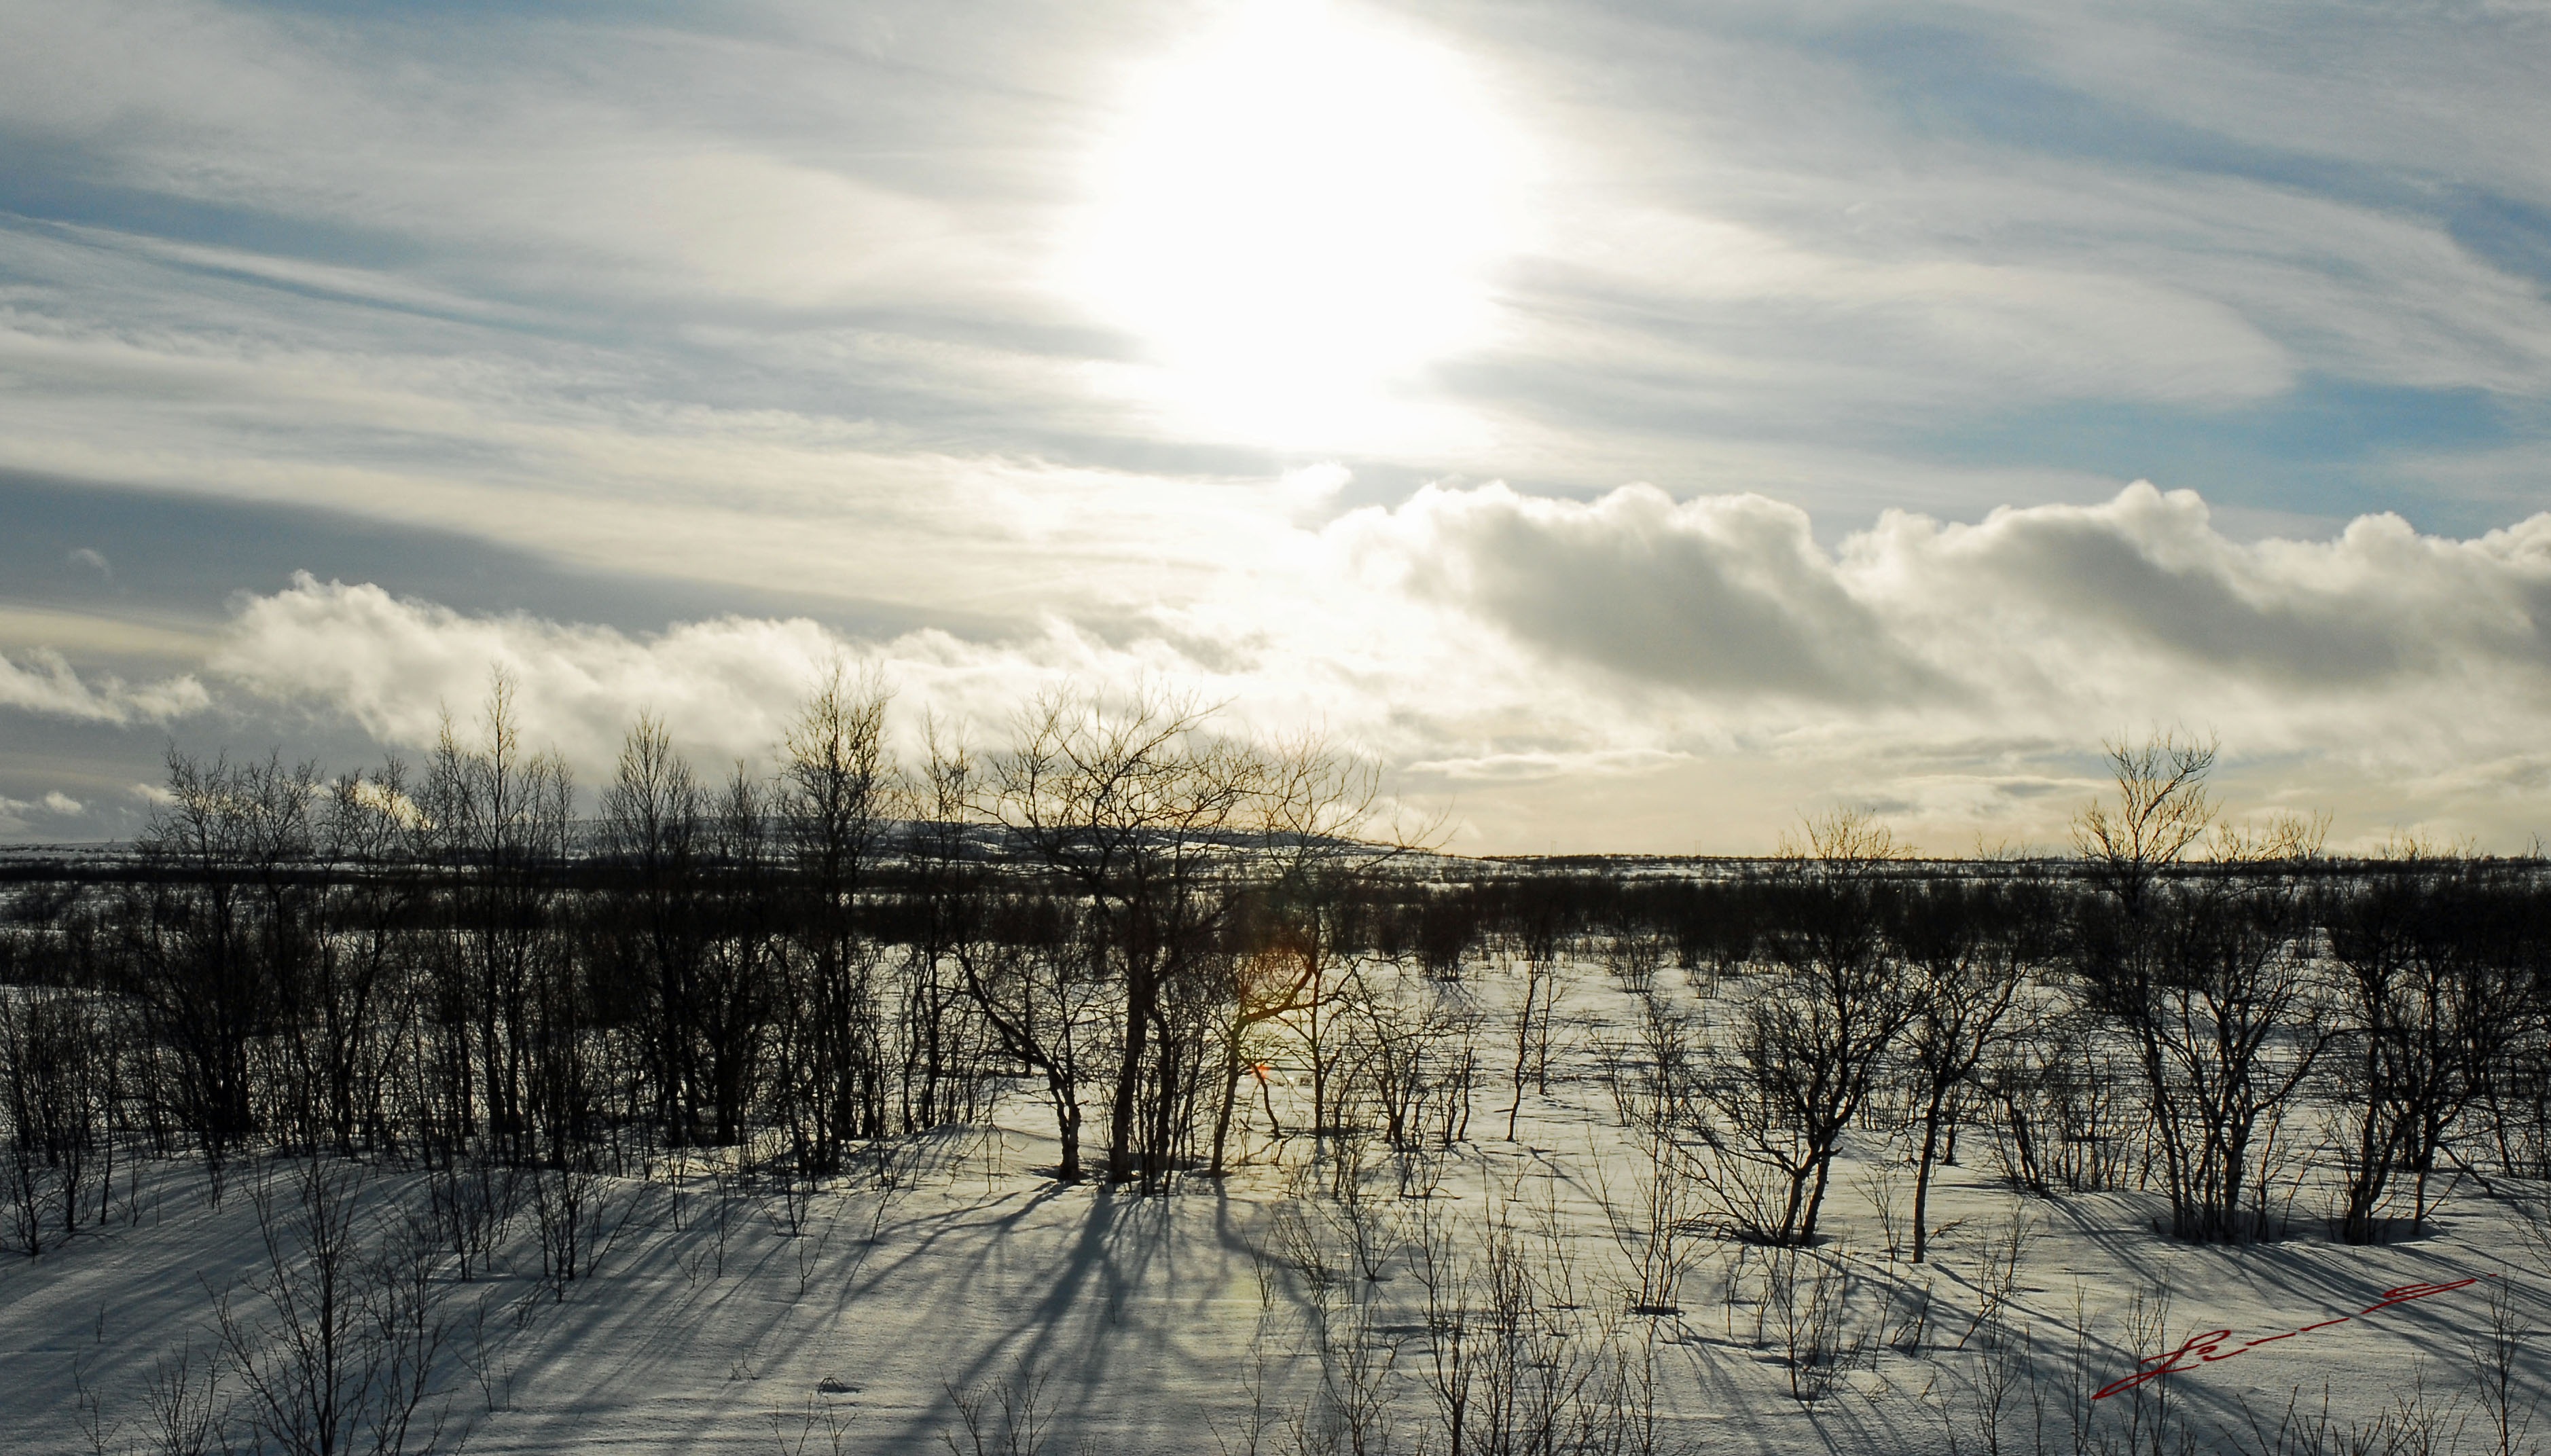
landscape, nature, horizon, marsh, snow, cold, winter, light, cloud, sky, sun, sunrise, sunset, white, sunlight, morning, lake, frost, dawn, river, dusk, ice, evening, reflection, weather, frozen, blue, season, outdoors, cool, wetland, habitat, norway, atmospheric phenomenon